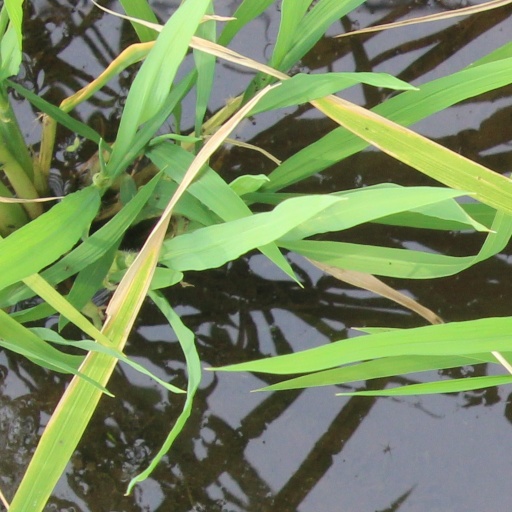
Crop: rice